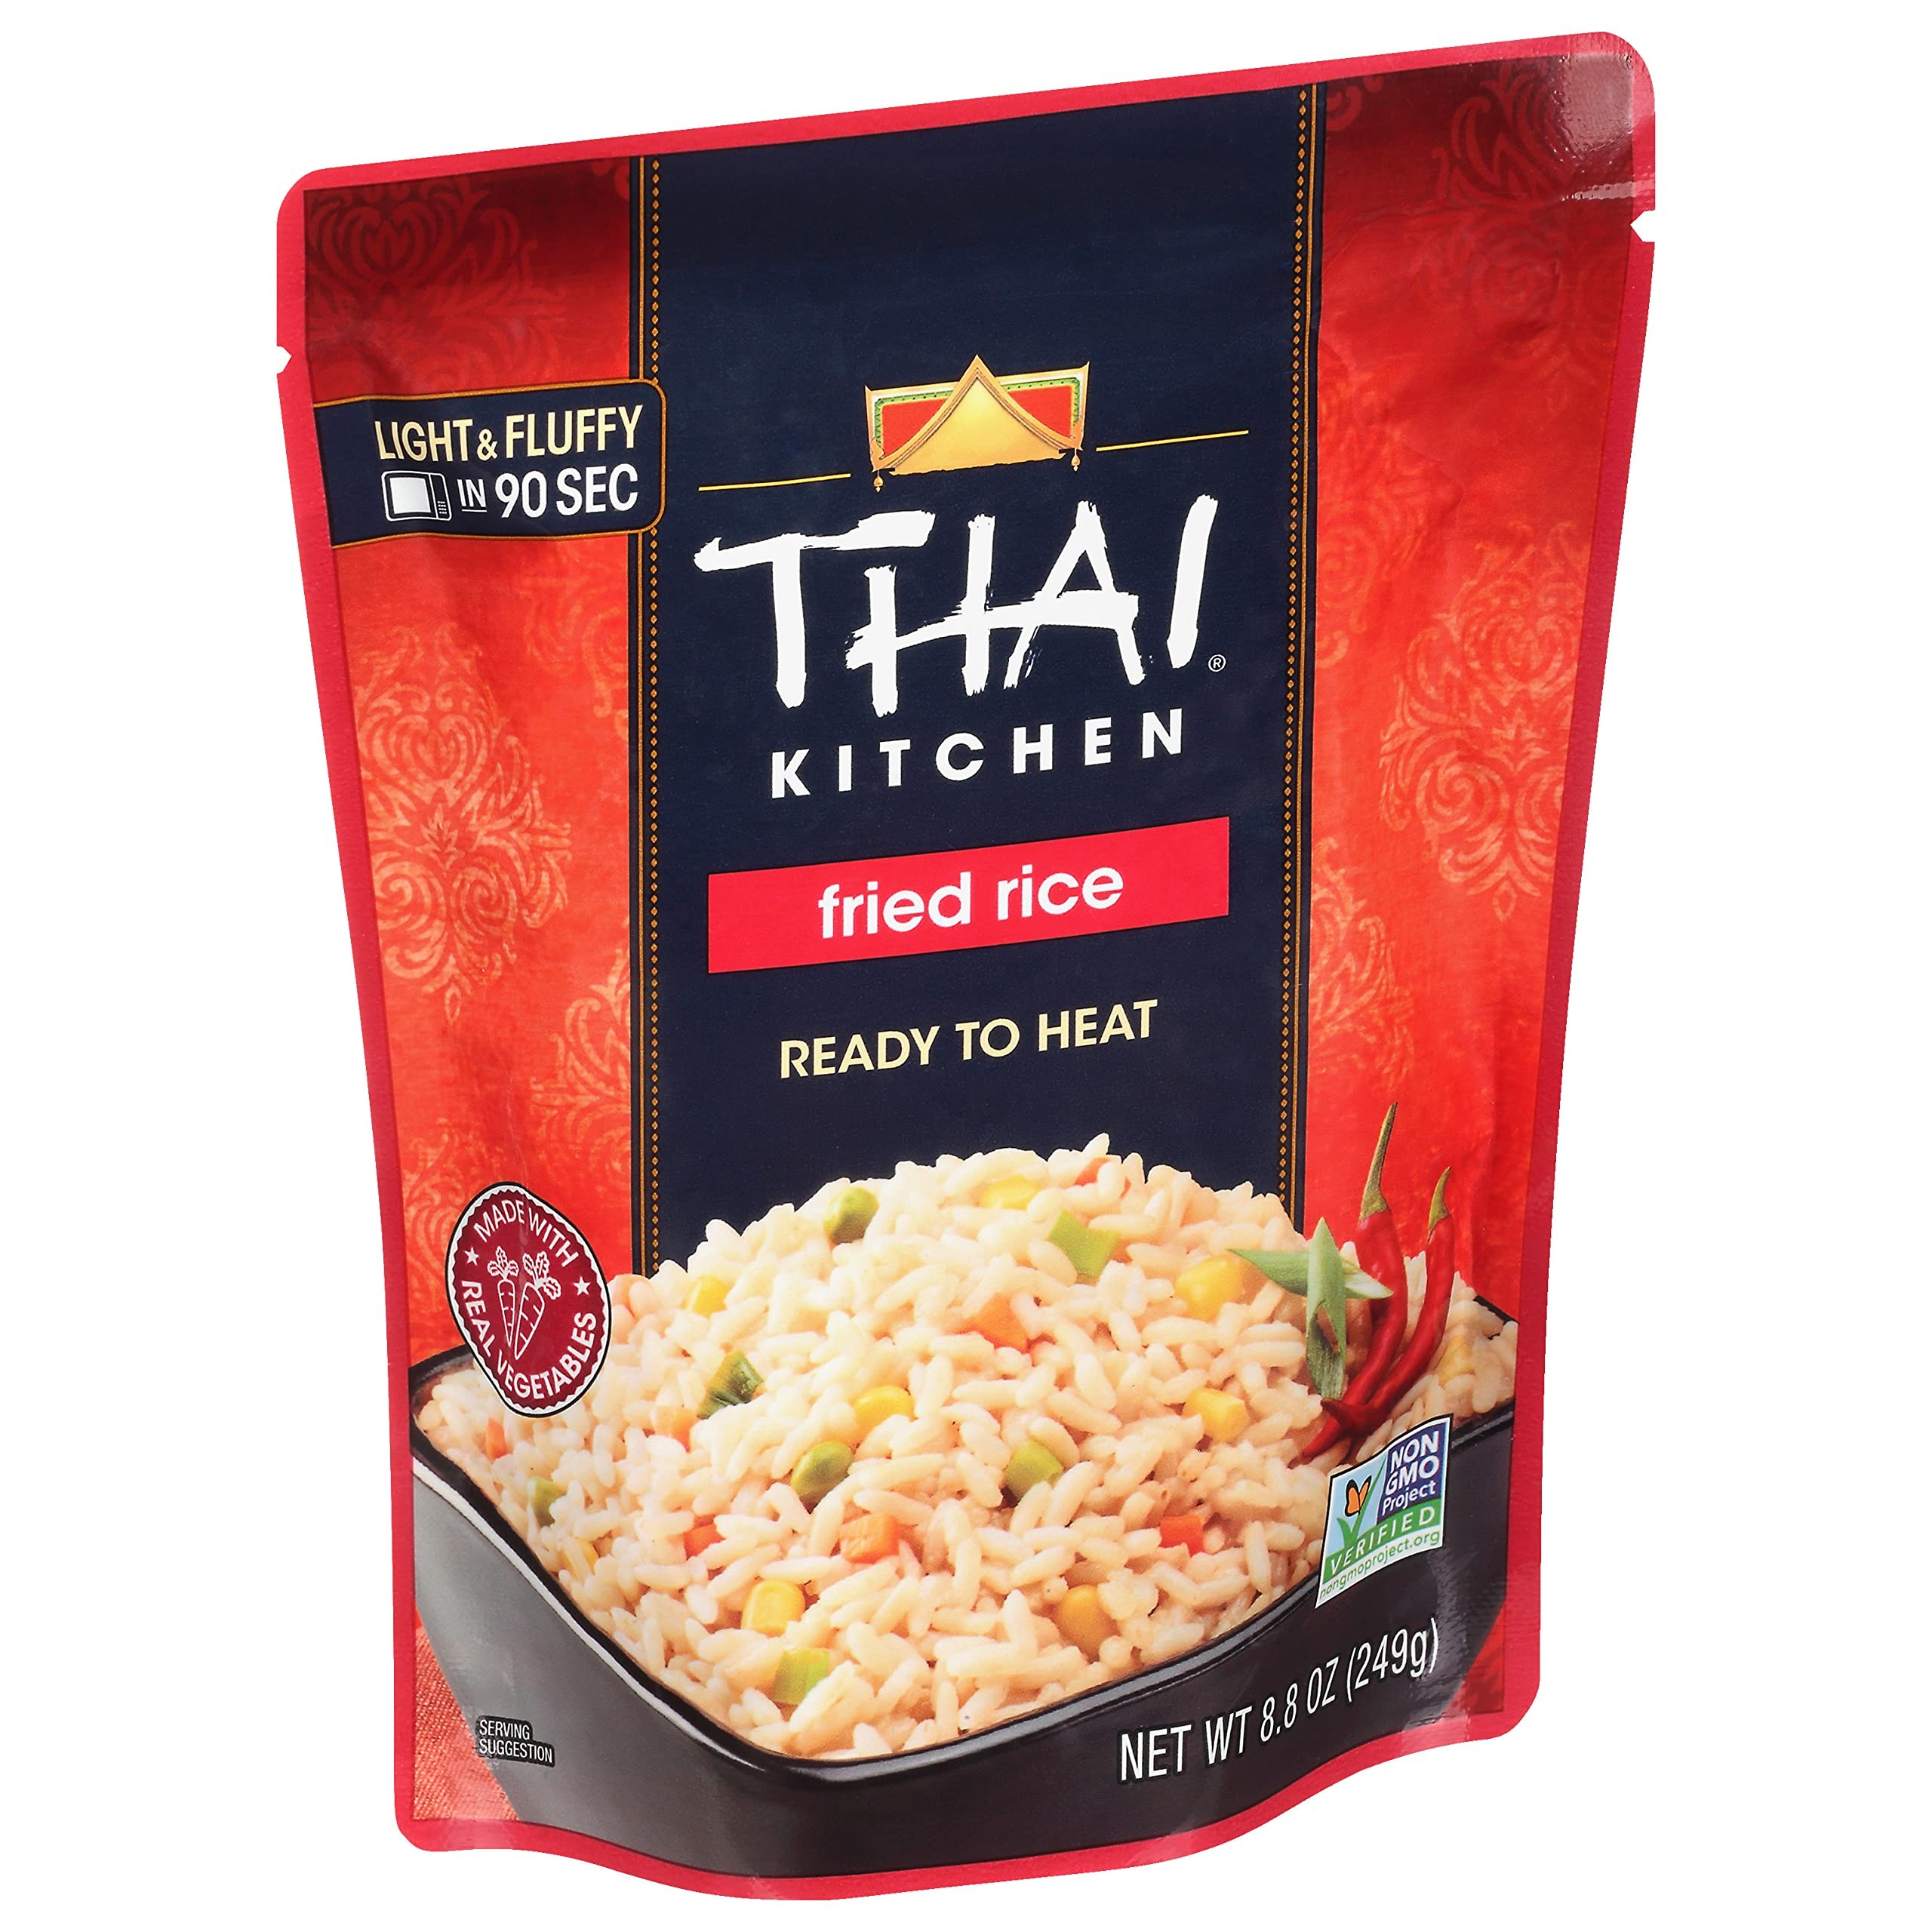
Item Name: Thai Kitchen Fried Rice, 8.8 oz
Bullet Point 1: Light and fluffy fried rice with real vegetables
Bullet Point 2: Easy to prepare simply microwave the pouch for 90 seconds
Bullet Point 3: Convenient disposable pouch means no cleanup
Bullet Point 4: Certified non GMO and gluten free; vegetarian
Bullet Point 5: Free from artificial flavors or colors
Value: 8.8
Unit: Ounce

Price: 7.29